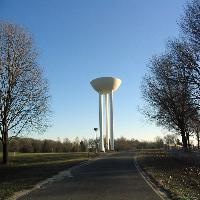
Weather: sun or clear